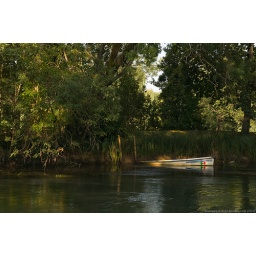
A little boat on the Stele (Stella) river in Ariis, just on the opposite side in front of the aquarium.